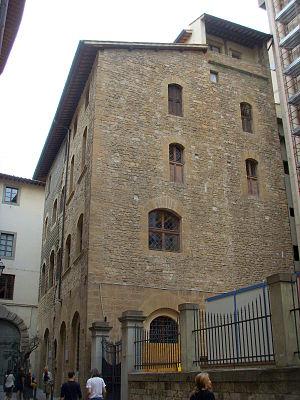
L’Accademia dei Georgofili est une institution historique florentine créée en 1757, et toujours active, qui promeut l'étude de l'agronomie, la sylviculture, l'économie et la géographie agraire.
L’attentat de la Via dei Georgofili est un attentat à la bombe perpétré par la mafia dans la nuit du 26 au 27 mai 1993 à Florence, en Italie, qui fit plusieurs victimes et qui endommagea les Offices.
La Torre dei Pulci est une maison-tour de Florence, Italie. La tour a été la résidence de la famille Pulci au Moyen Âge et à la Renaissance, le poète Luigi Pulci y a vécu.